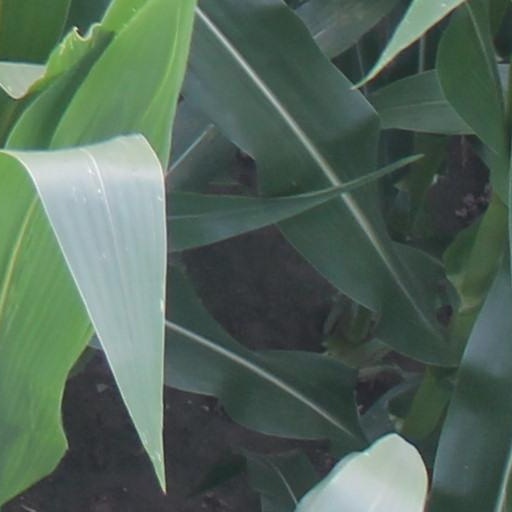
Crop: maize; corn